Nancy Roman

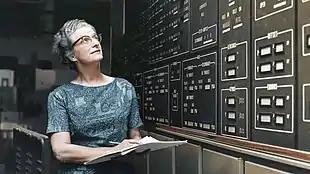
Dr. Nancy Grace Roman, NASA's first Chief of Astronomy, is shown at NASA's Goddard Space Flight Center in Greenbelt, Maryland, around 1972.

Roman conducted a survey of all naked-eye stars similar to the Sun and realized that they could be divided into two categories by chemical content and motion through the galaxy. One of her discoveries was that stars with smaller amounts of elements heavier than hydrogen and helium move faster than stars that have more heavy elements. Another discovery was finding that not all common stars were the same age. That was proven by comparing hydrogen lines of the low dispersion spectra in the stars.